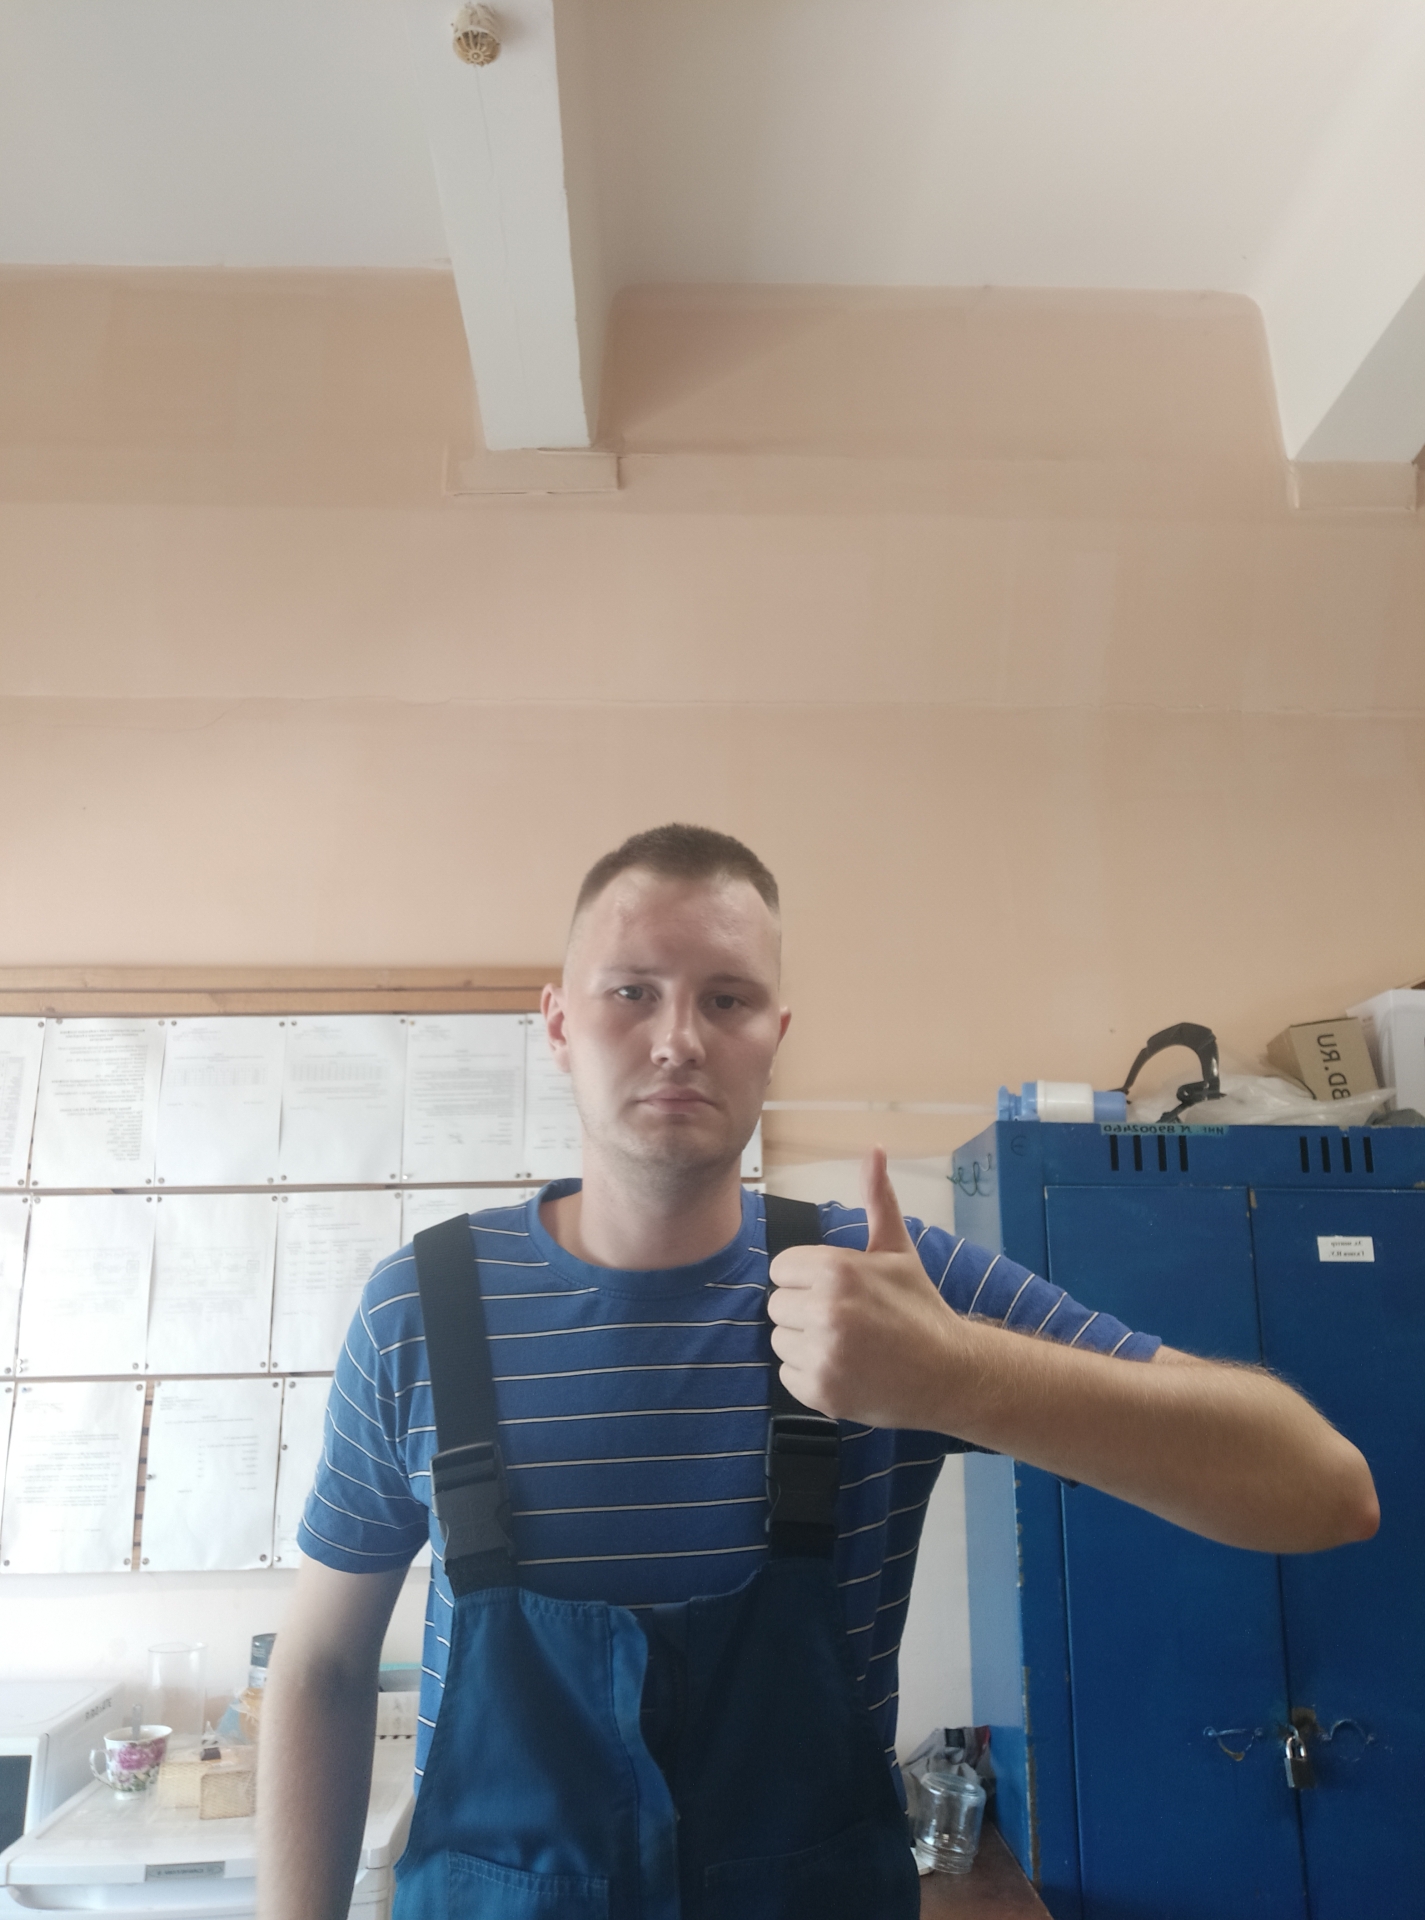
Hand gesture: like